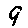
Label: 9